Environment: real
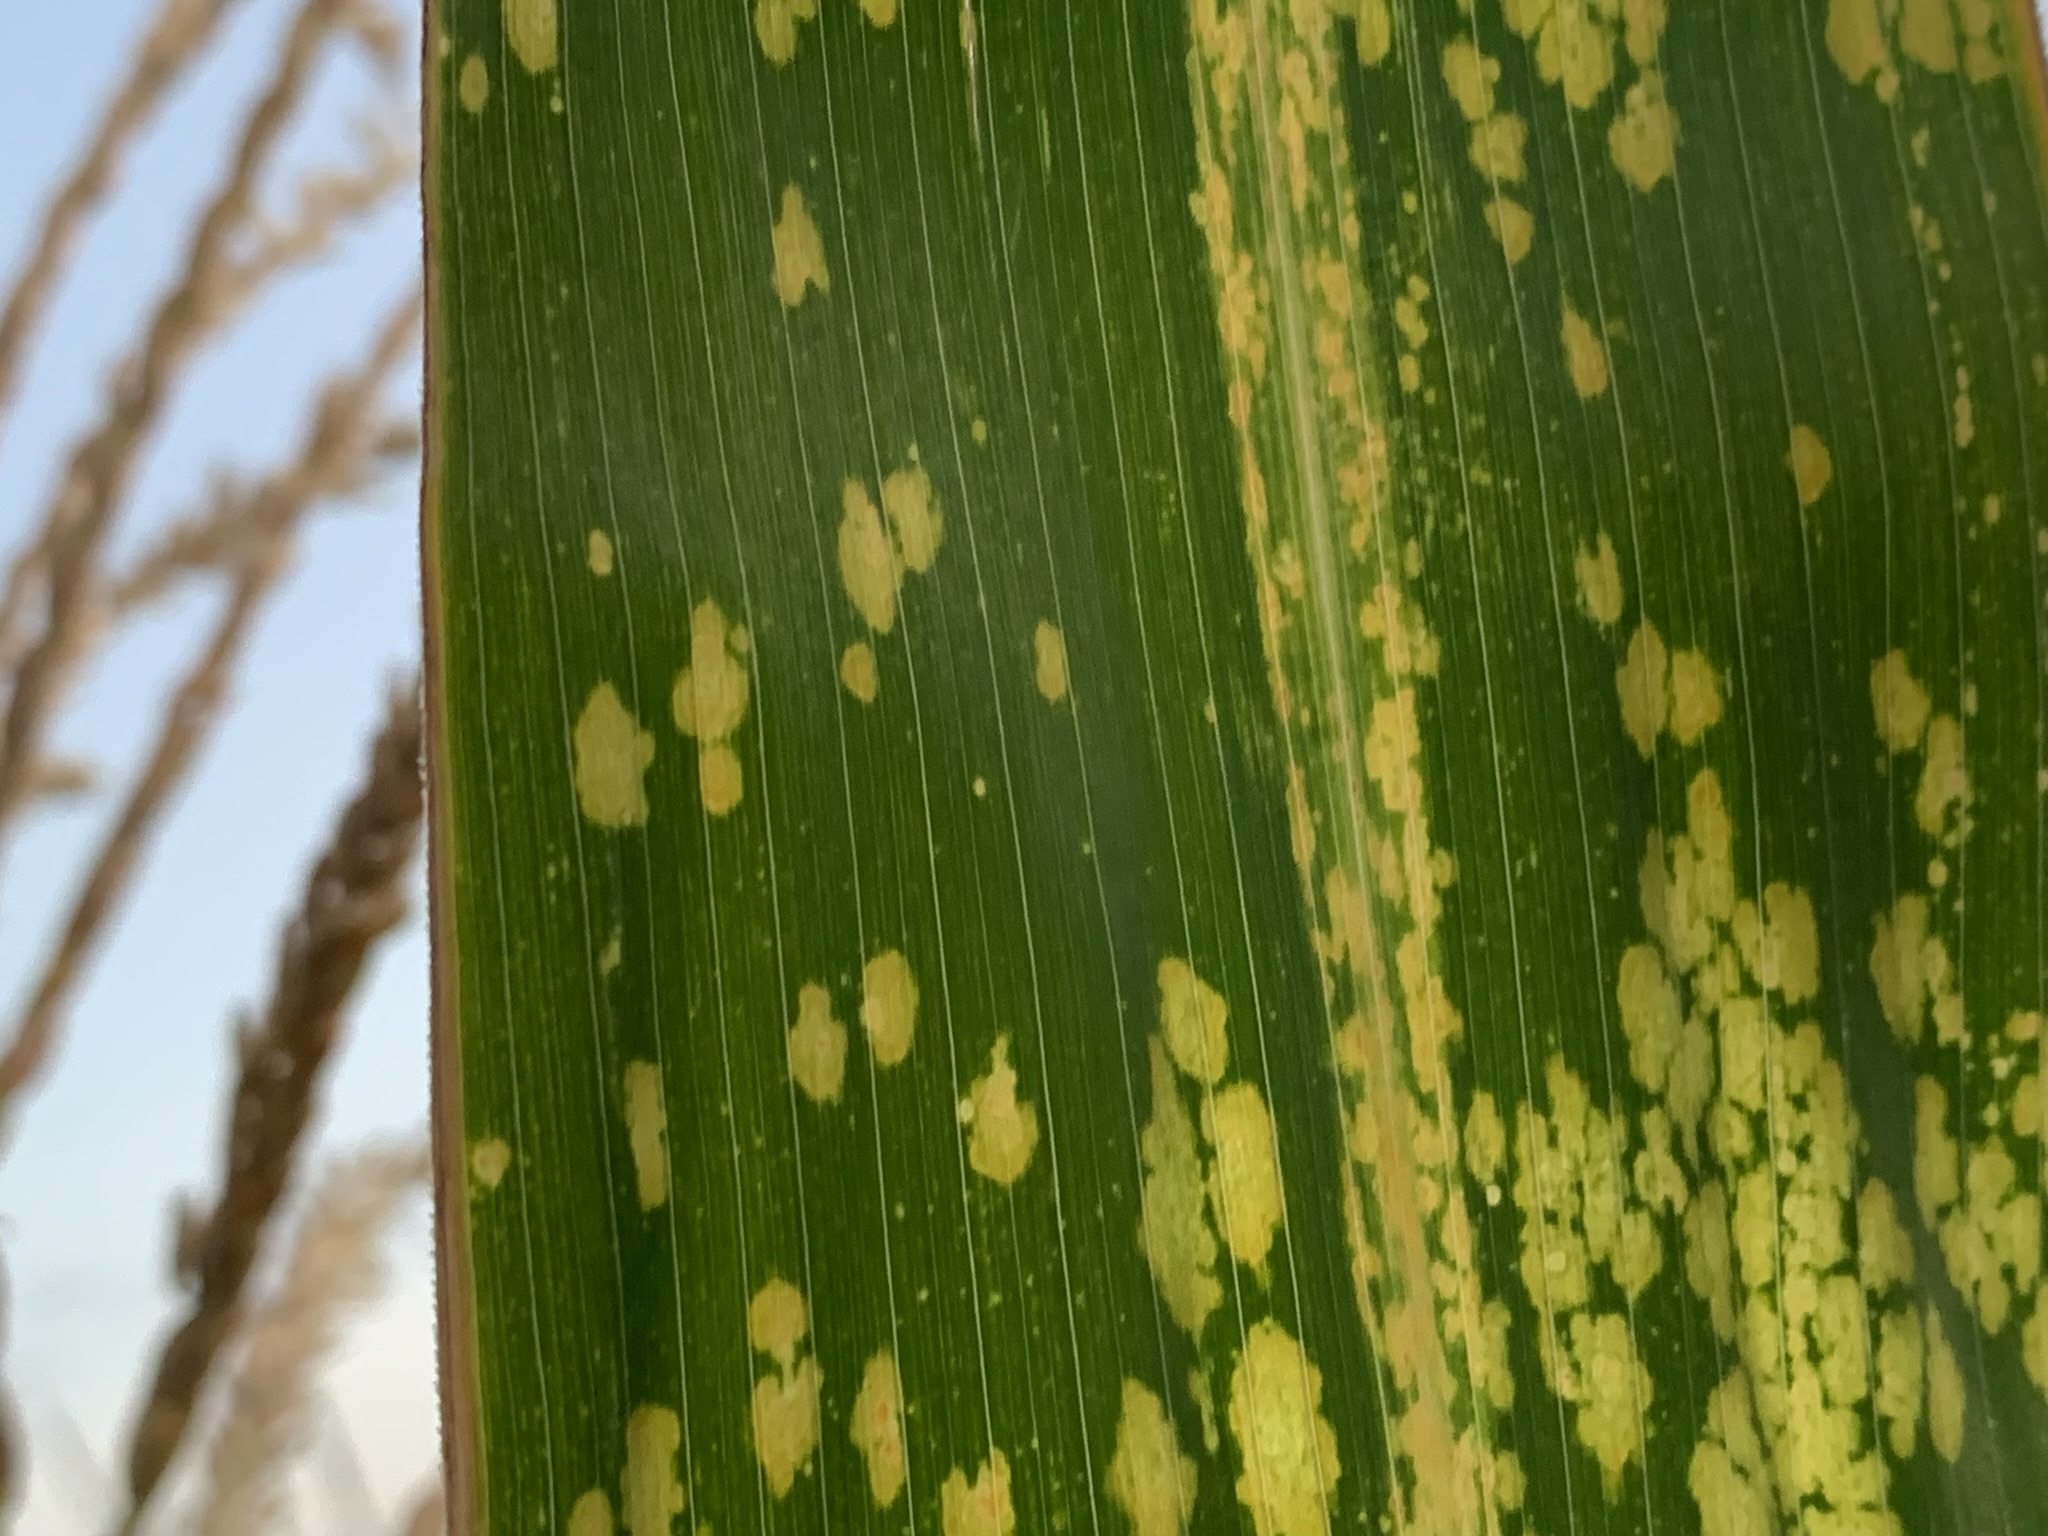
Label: lethal_necrosis